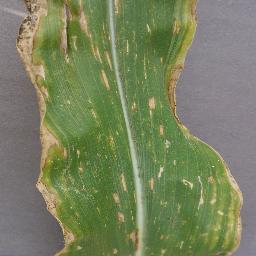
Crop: corn
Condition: (maize)_cercospora_spot_gray_spot